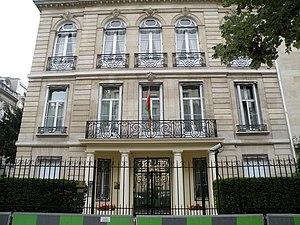
Ambassade de Biélorussie en France, 38 boulevard Suchet, Paris.
Ceci est une liste des représentations diplomatiques de la Biélorussie. La Biélorussie a été la nation la plus désireuse de l'ex-URSS à s'intégrer plus étroitement et à renouer avec les anciens États soviétiques, et cela se reflète dans l'emplacement de ses représentations.